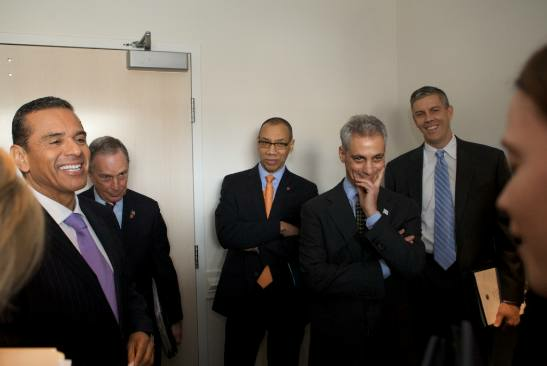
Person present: Yes